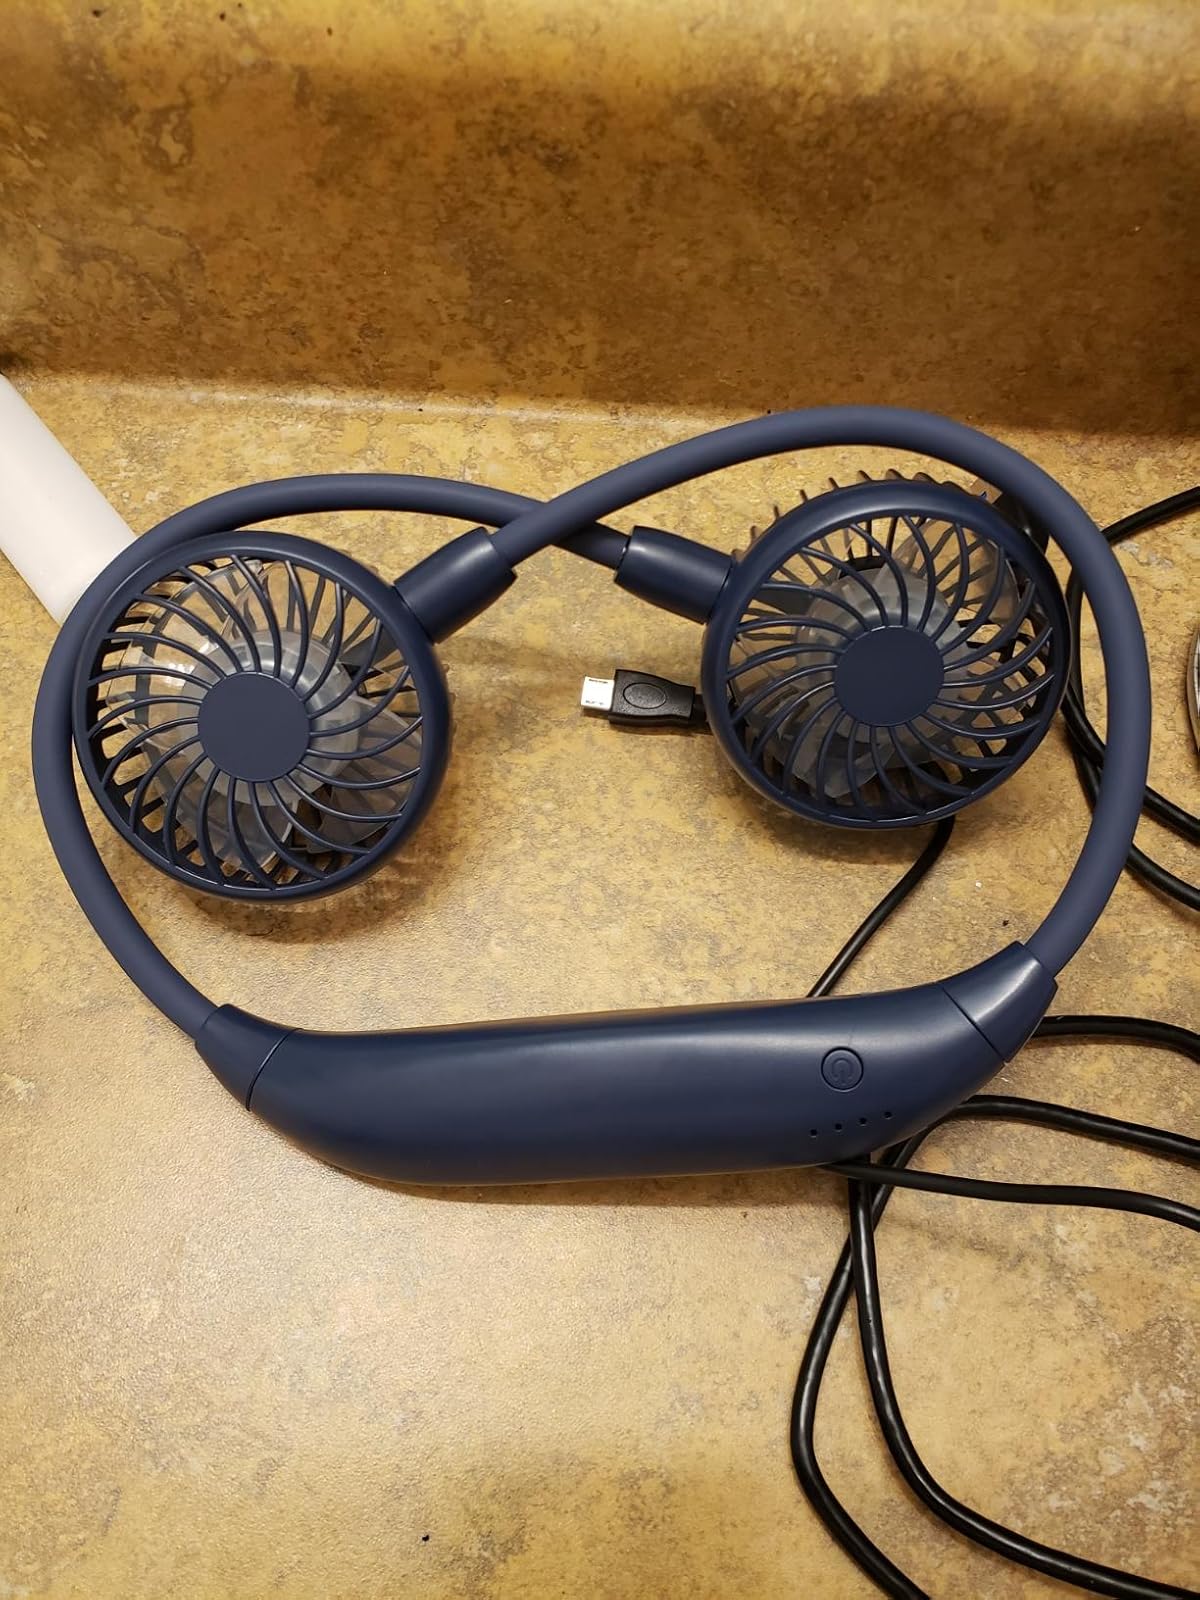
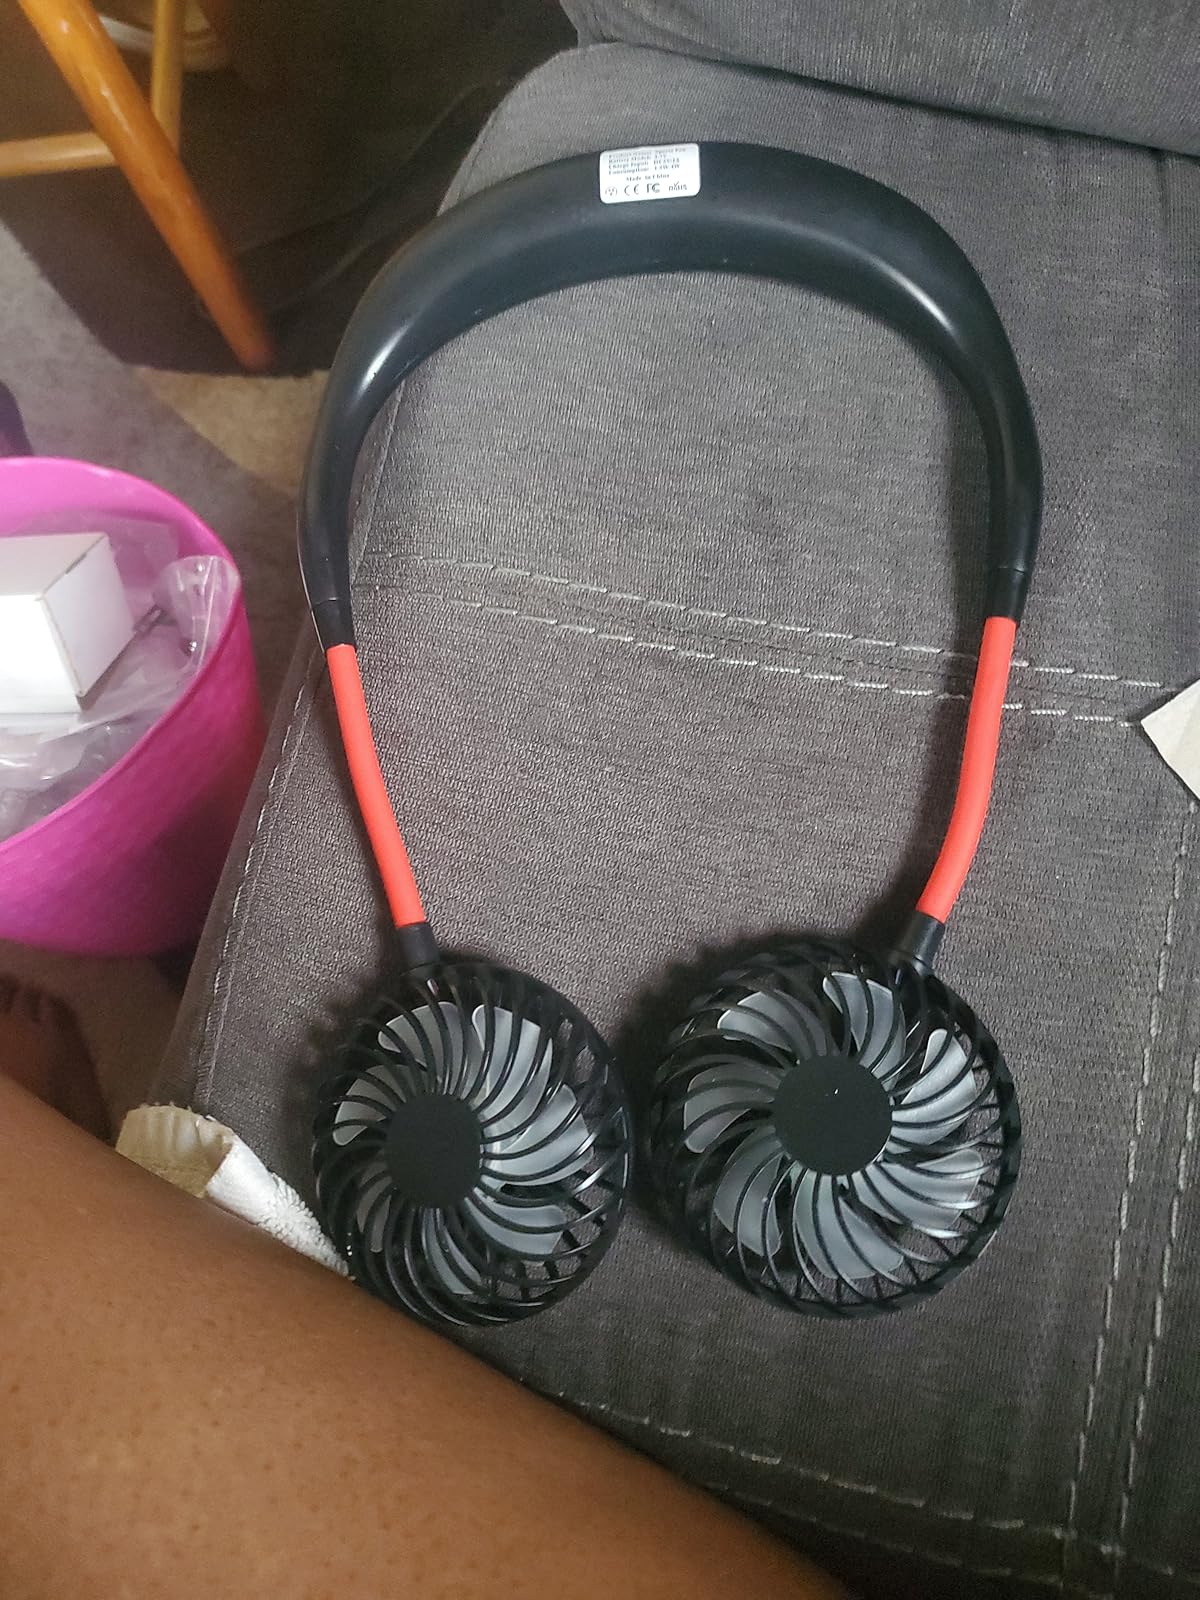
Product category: fan
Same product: no